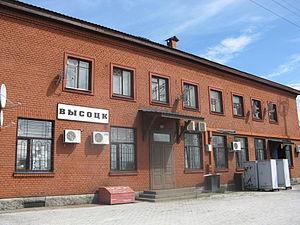
Vyssotsk est une ville portuaire du raïon de Vyborg dans l'oblast de Léningrad, en Russie. Avec 1 183 habitants en 2013, Vyssotsk est une des plus petites villes de Russie.